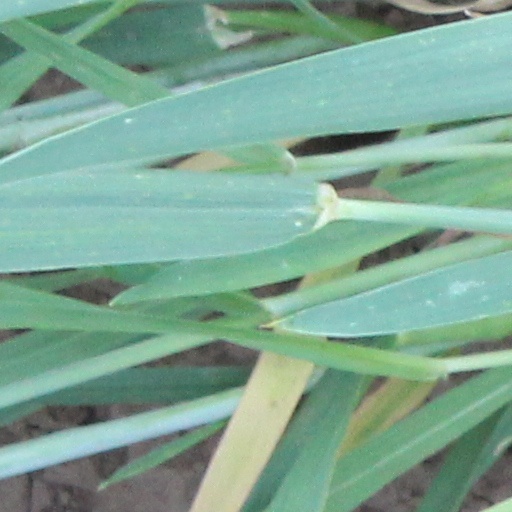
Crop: wheat